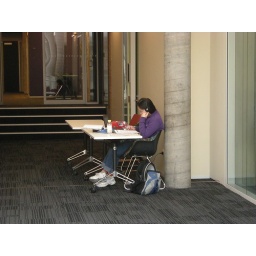
The student had utilised the wheeled tables and found a quite spot in the corridor with a cleaner's powerpoint.